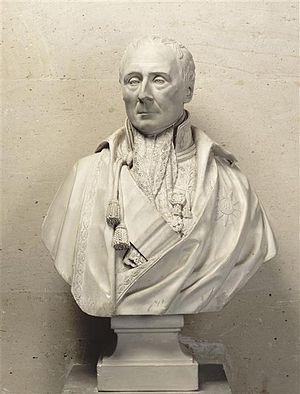
Joseph Louis de Lagrange, né à Turin en 1736 et mort à Paris en 1813, est un mathématicien, mécanicien et astronome sarde naturalisé français. À l'âge de trente ans, il quitte le Piémont et va séjourner à Berlin pendant vingt-et-un ans. Ensuite, il s'installe pour ses vingt-six dernières années à Paris où il prend la nationalité française en 1802.